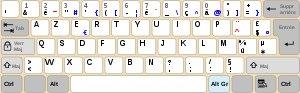
Une touche morte est une touche de clavier d'ordinateur qui ne produit aucun résultat lorsqu'elle est enfoncée puis relâchée, mais modifie le comportement de la prochaine touche qui sera enfoncée. Il existe de nombreuses combinaisons de touches mortes et selon les dispositions des claviers et les réglages, le comportement des touches connues comme étant mortes est quelque peu différent.